Casey Sorrow

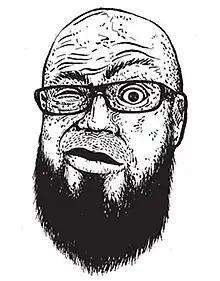
Artist self-portrait, 2011 inked illustration

Sorrow's early comic collaboration with Eric Millikin, "Fetus-X", was run for a short time in Michigan State University's "The State News" in 2000. After the Catholic League protested the comic and then MSU president M. Peter McPherson declared he wanted it banned, the comic strip was removed for being too controversial. During the controversy over the comic, many people protested on both sides of the issue.